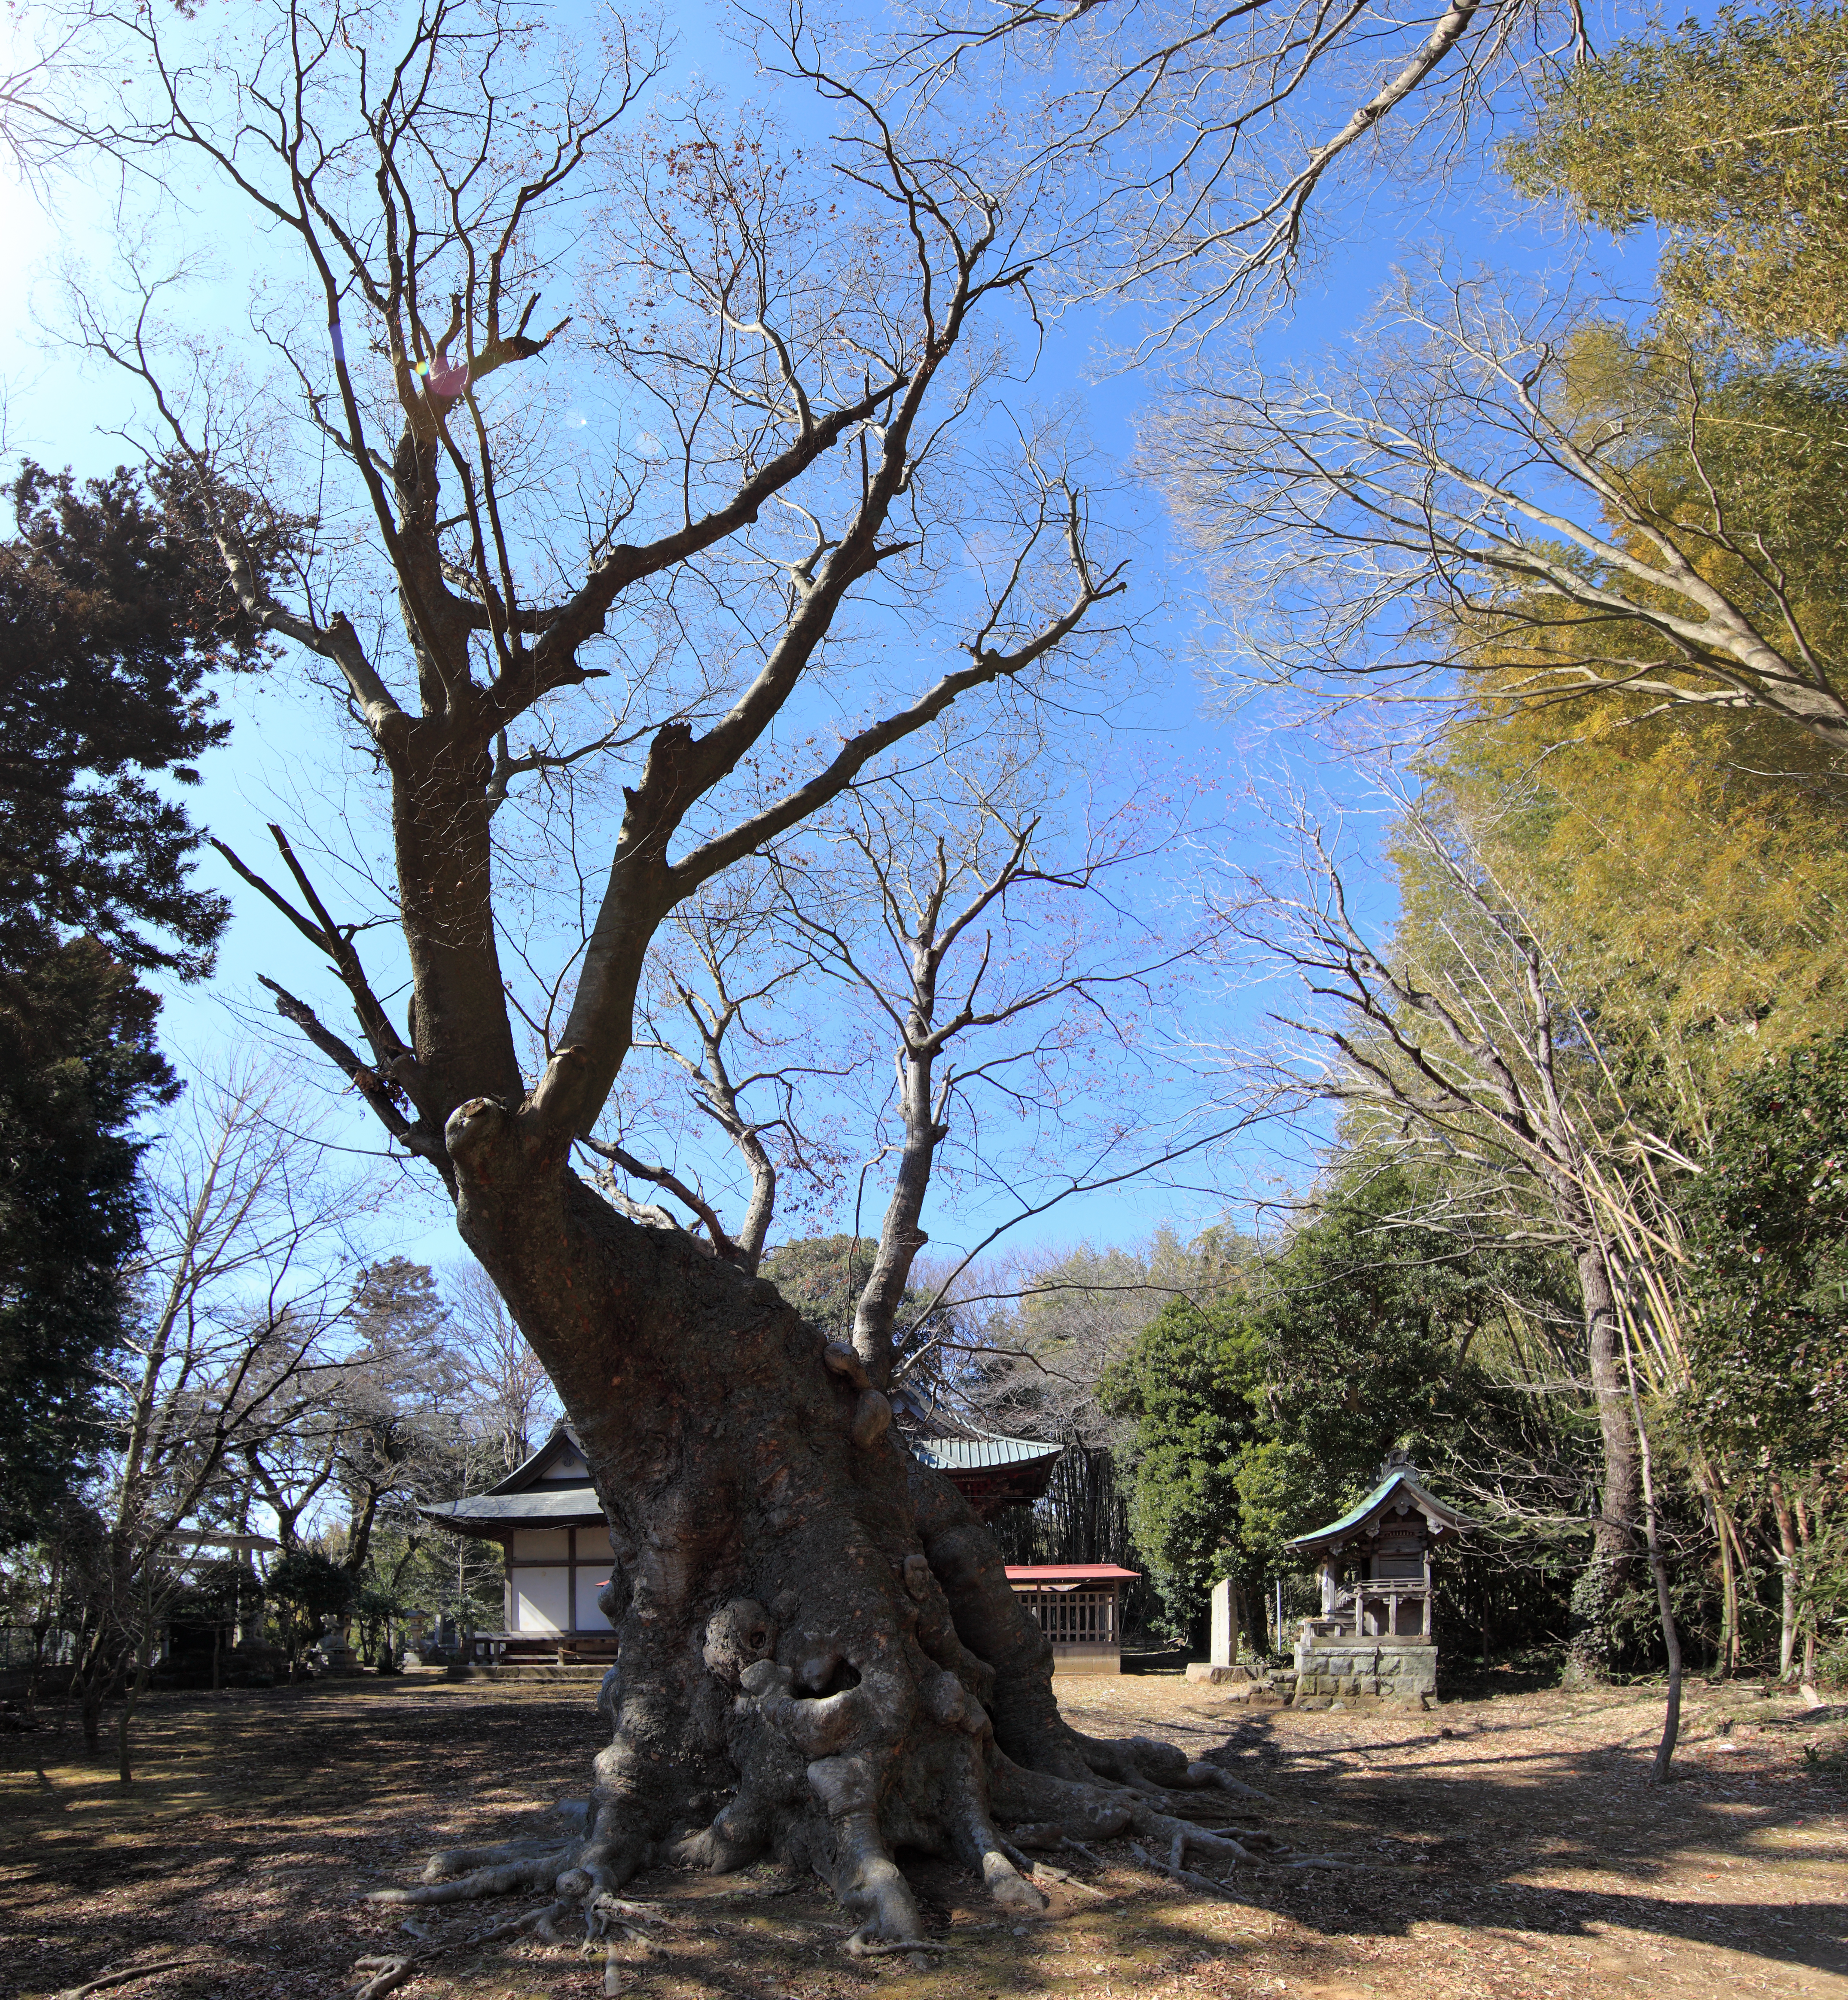
tree, branch, plant, flower, trunk, panorama, high, autumn, temple, oak, shrine, photomerge, 5d, hires, woodland, markii, pano, hi, res, resolution, stitch, ibaraki, sakuragawa, zelkova, serrata, japanesezelkova, woody plant